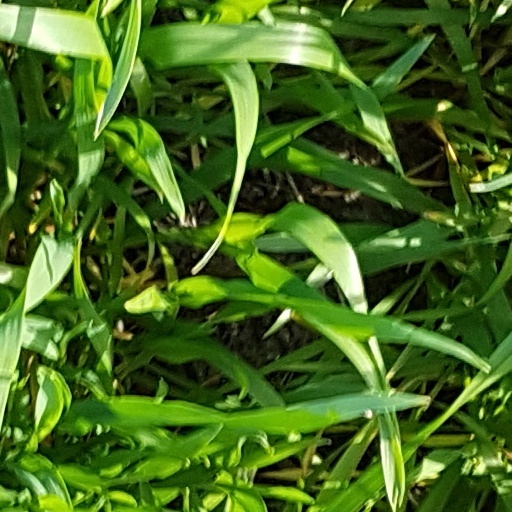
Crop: wheat